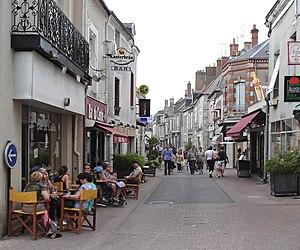
Le Val de Loire est inscrit sur la liste du patrimoine mondial de l'Unesco depuis le 30 novembre 2000 sous la référence 933bis. La justification de l'inscription du territoire s'appuie sur plusieurs critères : son patrimoine architectural qui comprend les Châteaux de la Loire, son paysage culturel exceptionnel et ses monuments culturels, témoins de la Renaissance et du siècle des Lumières. La liste comprend à cette date 160 communes réparties dans 2 régions et 4 départements sur une longueur de 280 kilomètres qui s'étend de Sully-sur-Loire à Chalonnes.
Mer est une commune française située dans le département de Loir-et-Cher en région Centre-Val de Loire.